Blackpool Transport

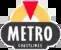
Metro Coastlines logo

Blackpool Transport was founded in 1885 by the town council. The tramway opened on 29 September 1885 using a conduit system to operate the trams using electricity. However, due to difficulties with this method of operation, 550V overhead wiring was installed over the tracks in 1899 to replace the conduit system. In July 1920, the first bus service was added to transport operations, running between Cleveleys and Thornton railway station. The first route to operate in the borough of Blackpool was between Adelaide Place and Devonshire Road, beginning in December 1922.